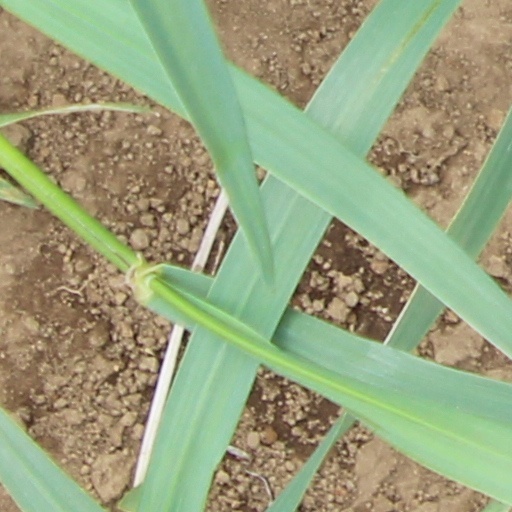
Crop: wheat